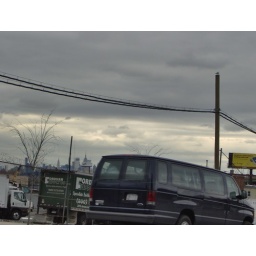
van with the tip of the empire state building way off in the backround